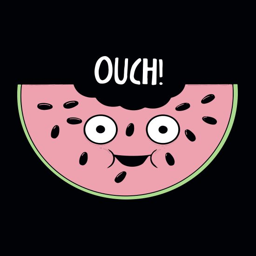
how would you like it if someone took a bite out of your head ? funny watermelon t - shirt .